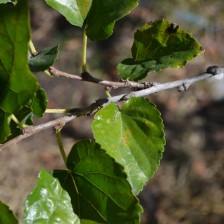
Variety: Kamphaengsaeng42